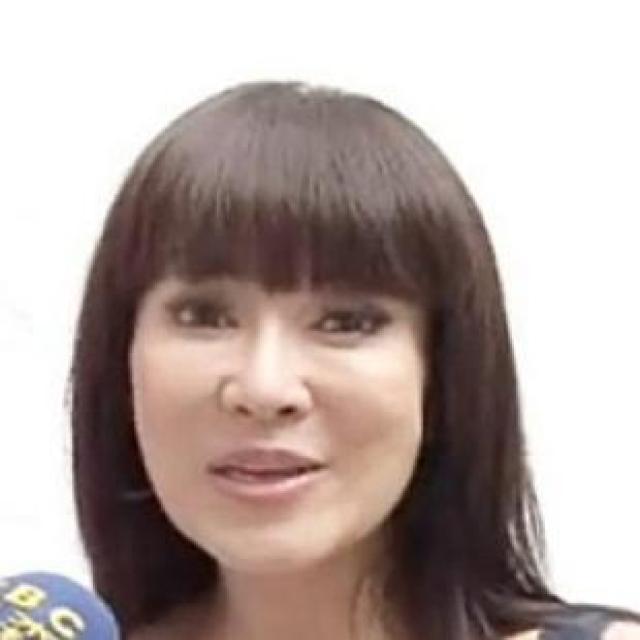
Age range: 45-64